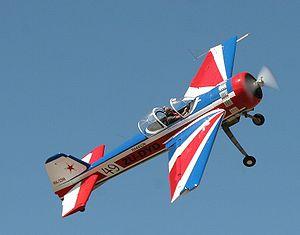
Le Yak-55 est un avion de voltige de compétition d'origine soviétique fabriqué au cours des années 1980. Il permit à l'équipe de voltige de Russie de devenir championne du monde.